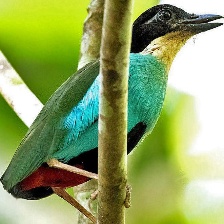
Species: AZURE BREASTED PITTA
Scientific name: PITTA STEERII